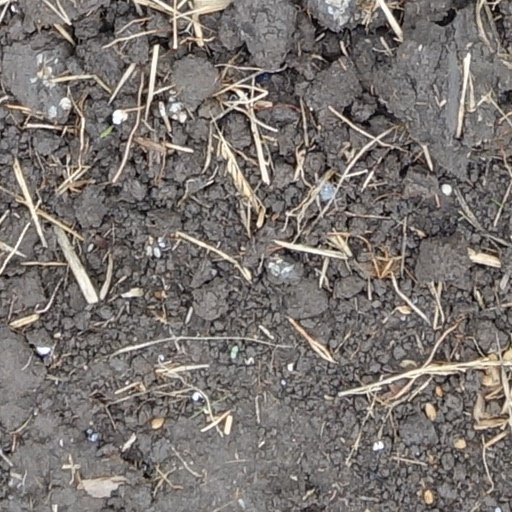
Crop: wheat